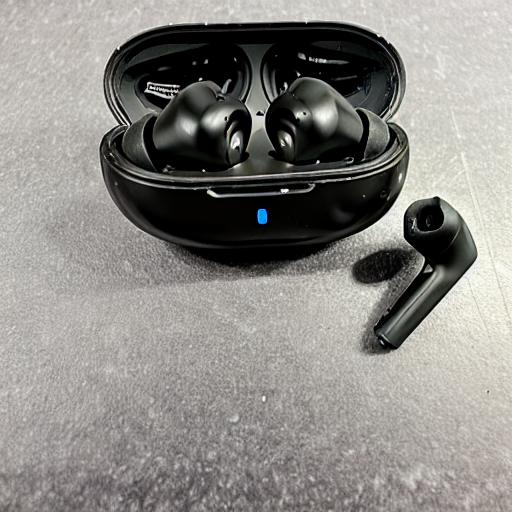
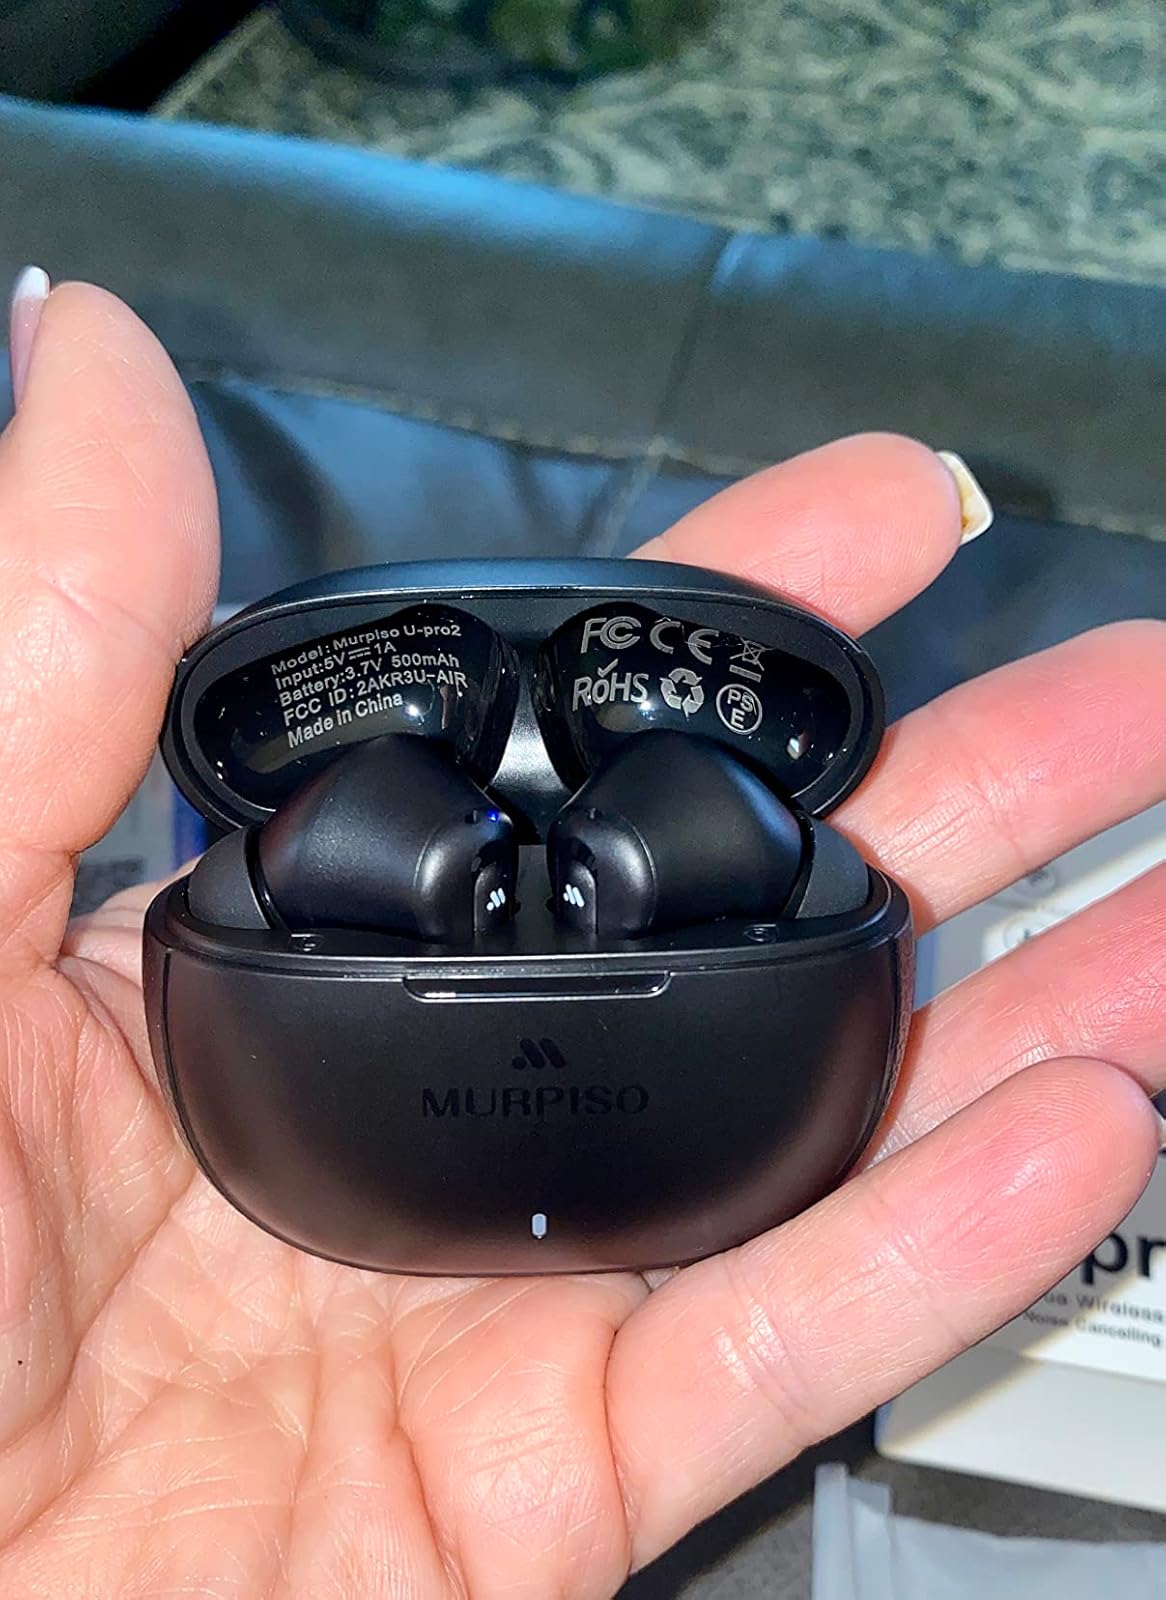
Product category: earbuds
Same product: no